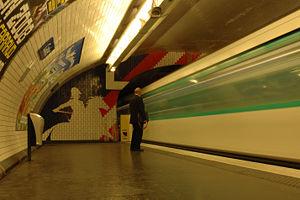
Entrée en gare du train à la station Cadet de la ligne 7 du métro Parisien.
La ligne 7 du métro de Paris est une des seize lignes du réseau métropolitain de Paris. Elle traverse la capitale du nord-est au sud-est en suivant un tracé légèrement incurvé, et relie les stations La Courneuve - 8 Mai 1945, au nord-est en Seine-Saint-Denis, à Mairie d'Ivry et Villejuif - Louis Aragon, au sud-est dans le Val-de-Marne, en passant par le centre de Paris.